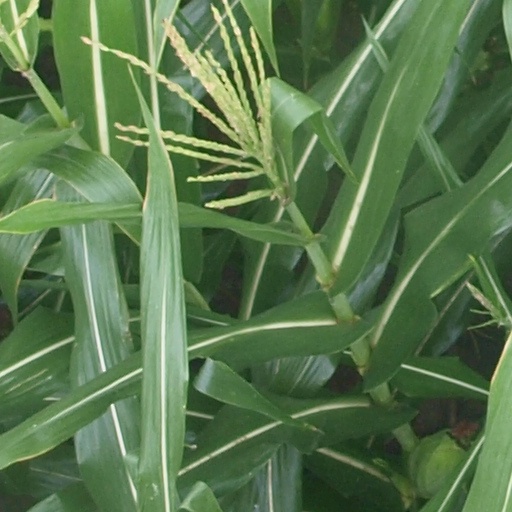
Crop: maize; corn